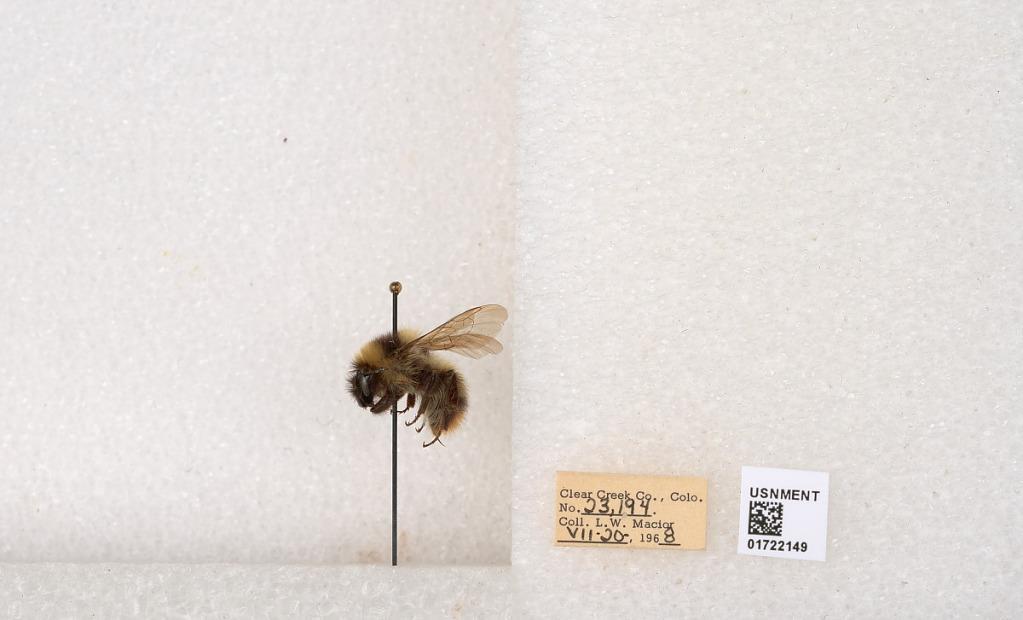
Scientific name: Bombus kirbyellus
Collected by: L. Macior
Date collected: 1968-7-20
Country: United States
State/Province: Colorado
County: Clear Creek
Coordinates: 39.6891, -105.644